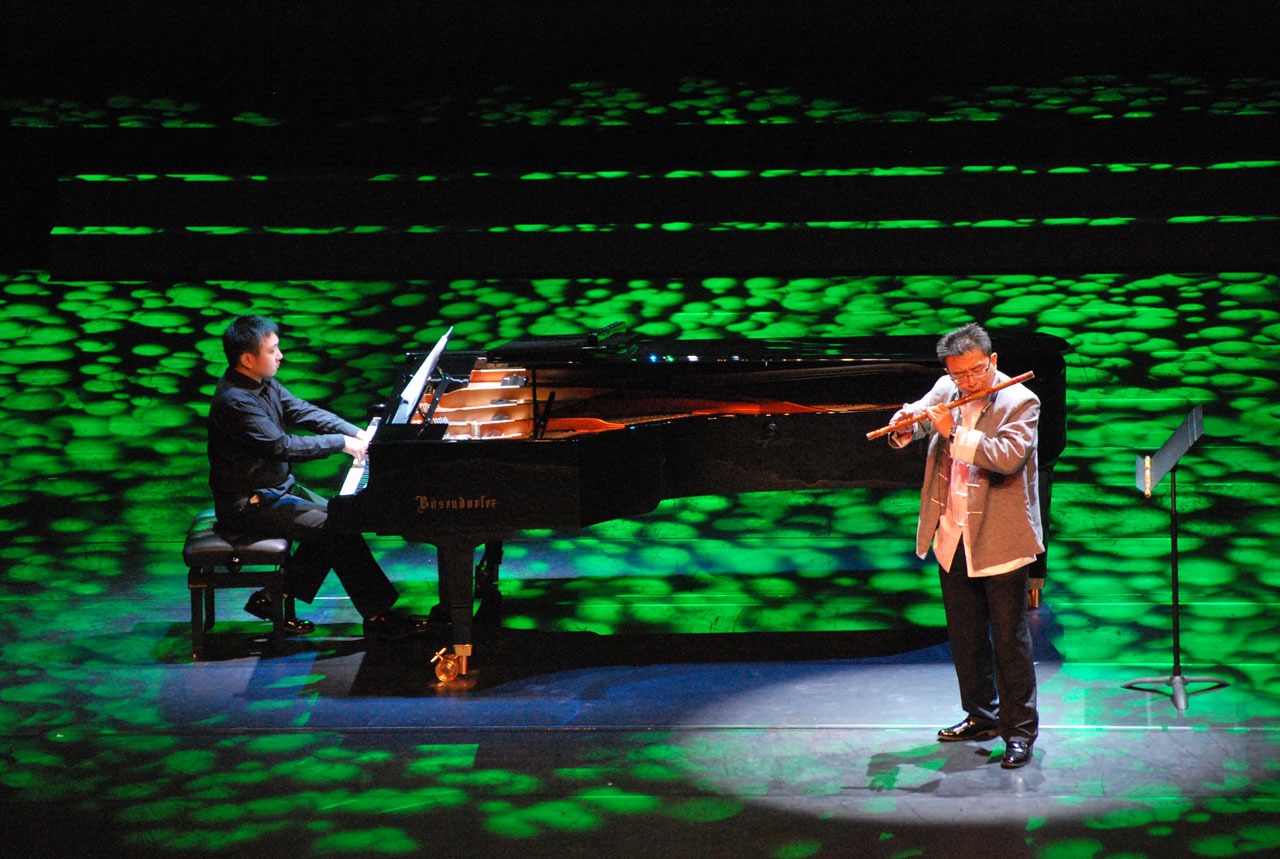
night, concert, green, darkness, stage, musicians, performers, screenshot, pianist, flutist, computer wallpaper, musical theatre